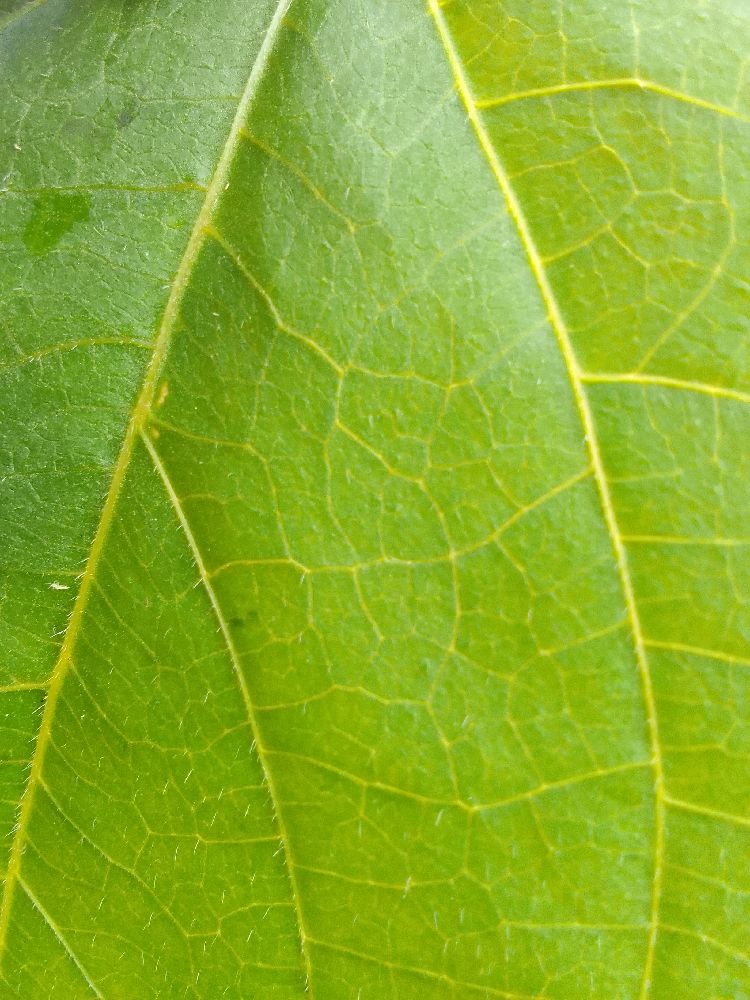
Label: healthy